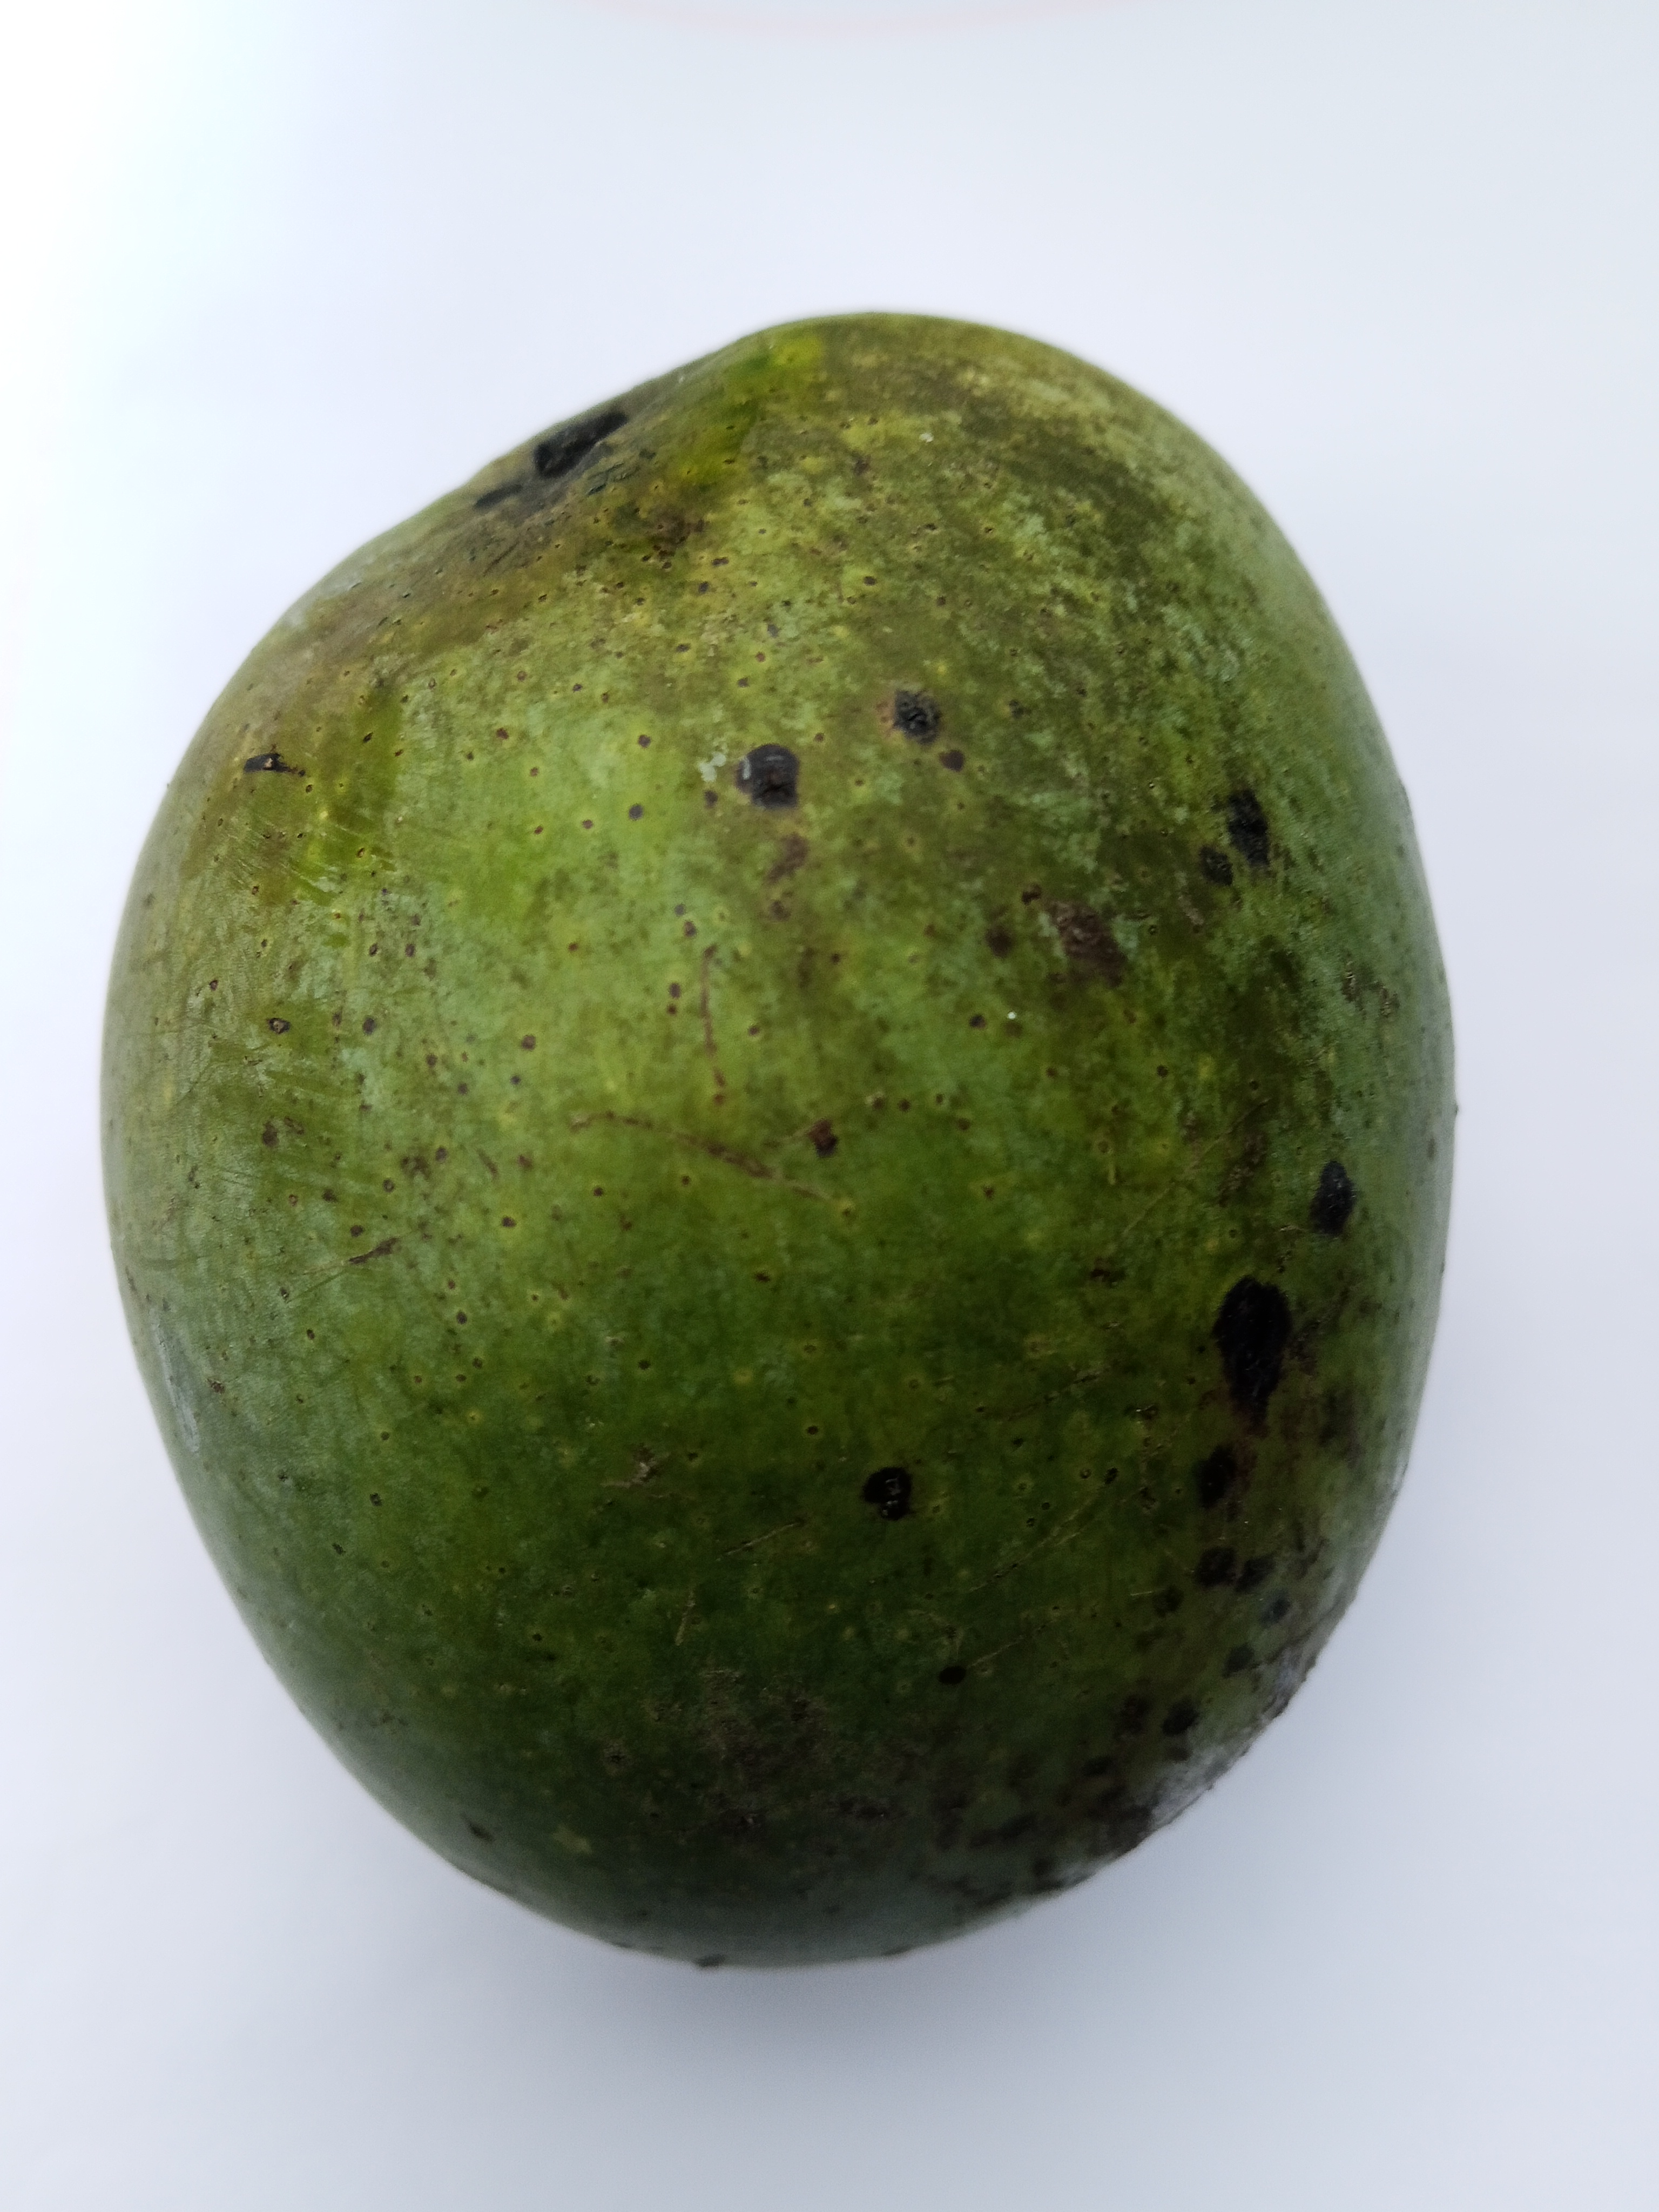
Mango variety: Bari 4